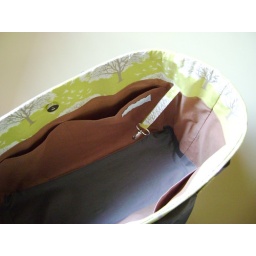
Custom tote bag in Joel Dewberry Modern Meadow, Majestic Oak in grass with gray accents and a taupe and gray cotton lining